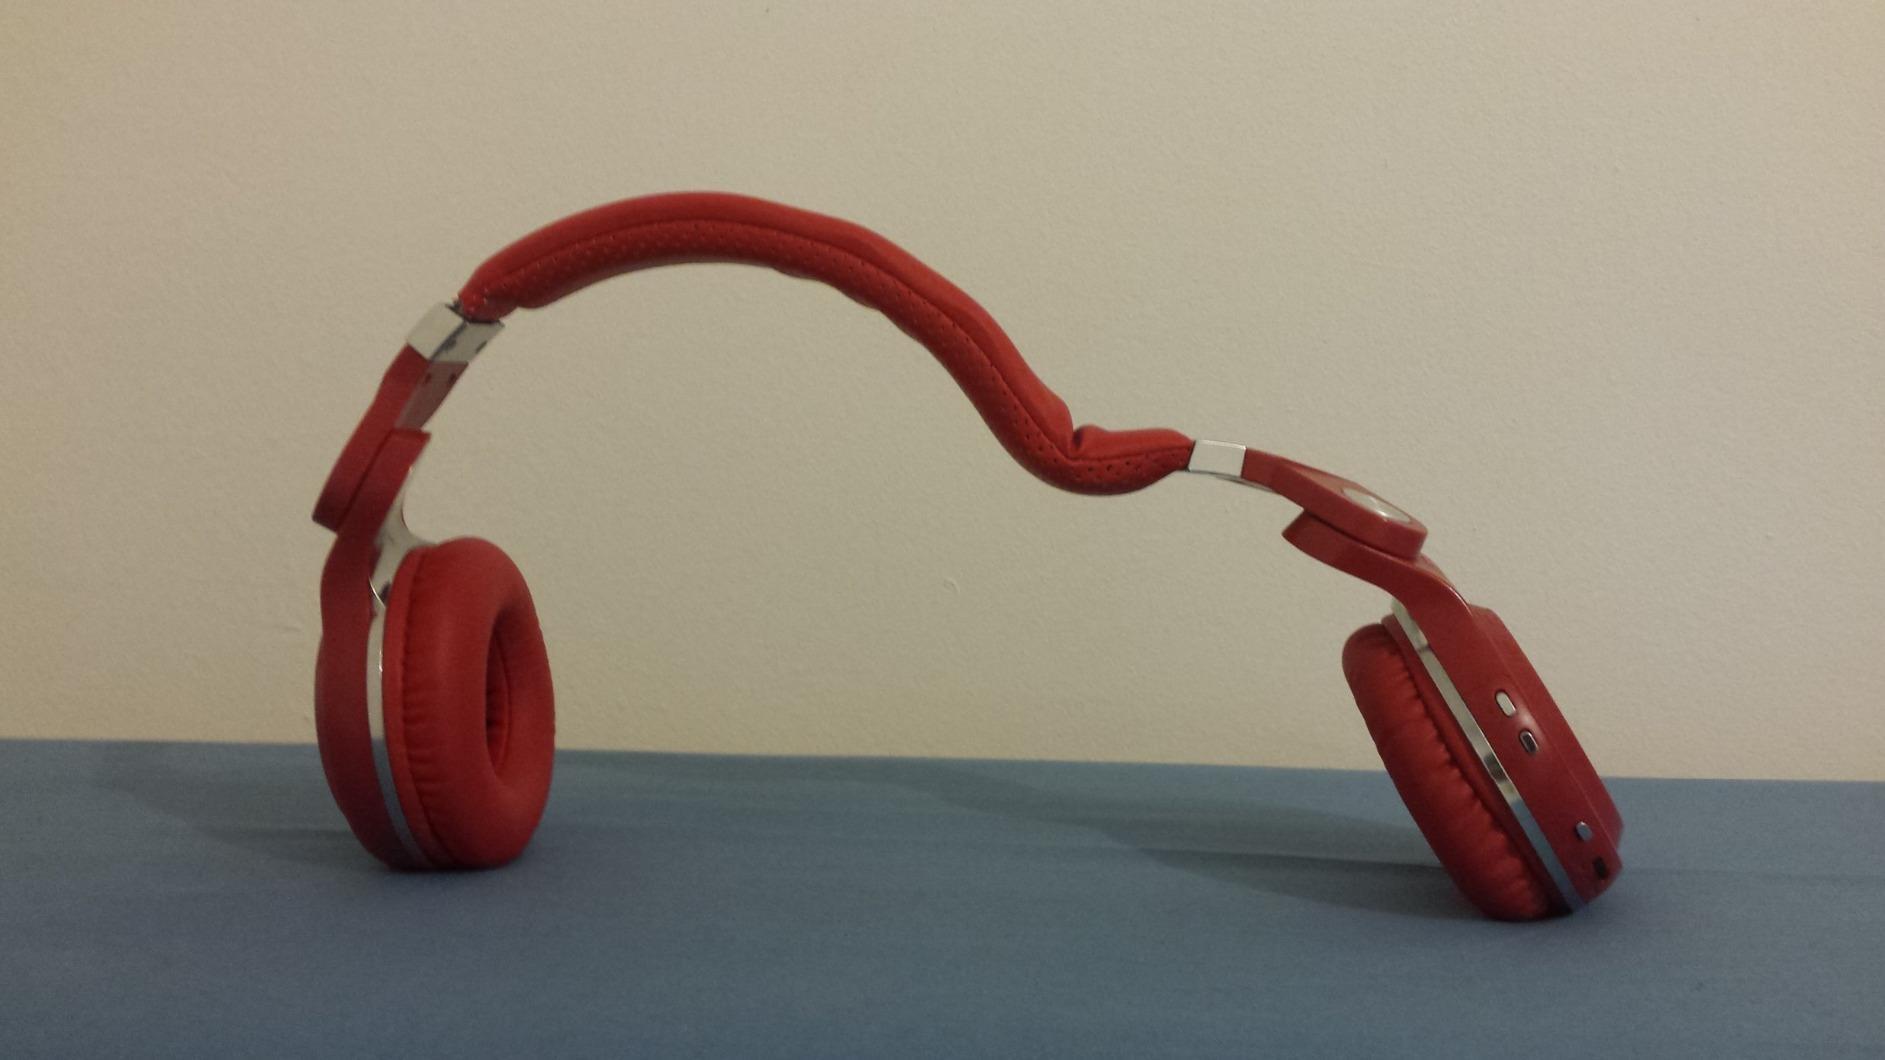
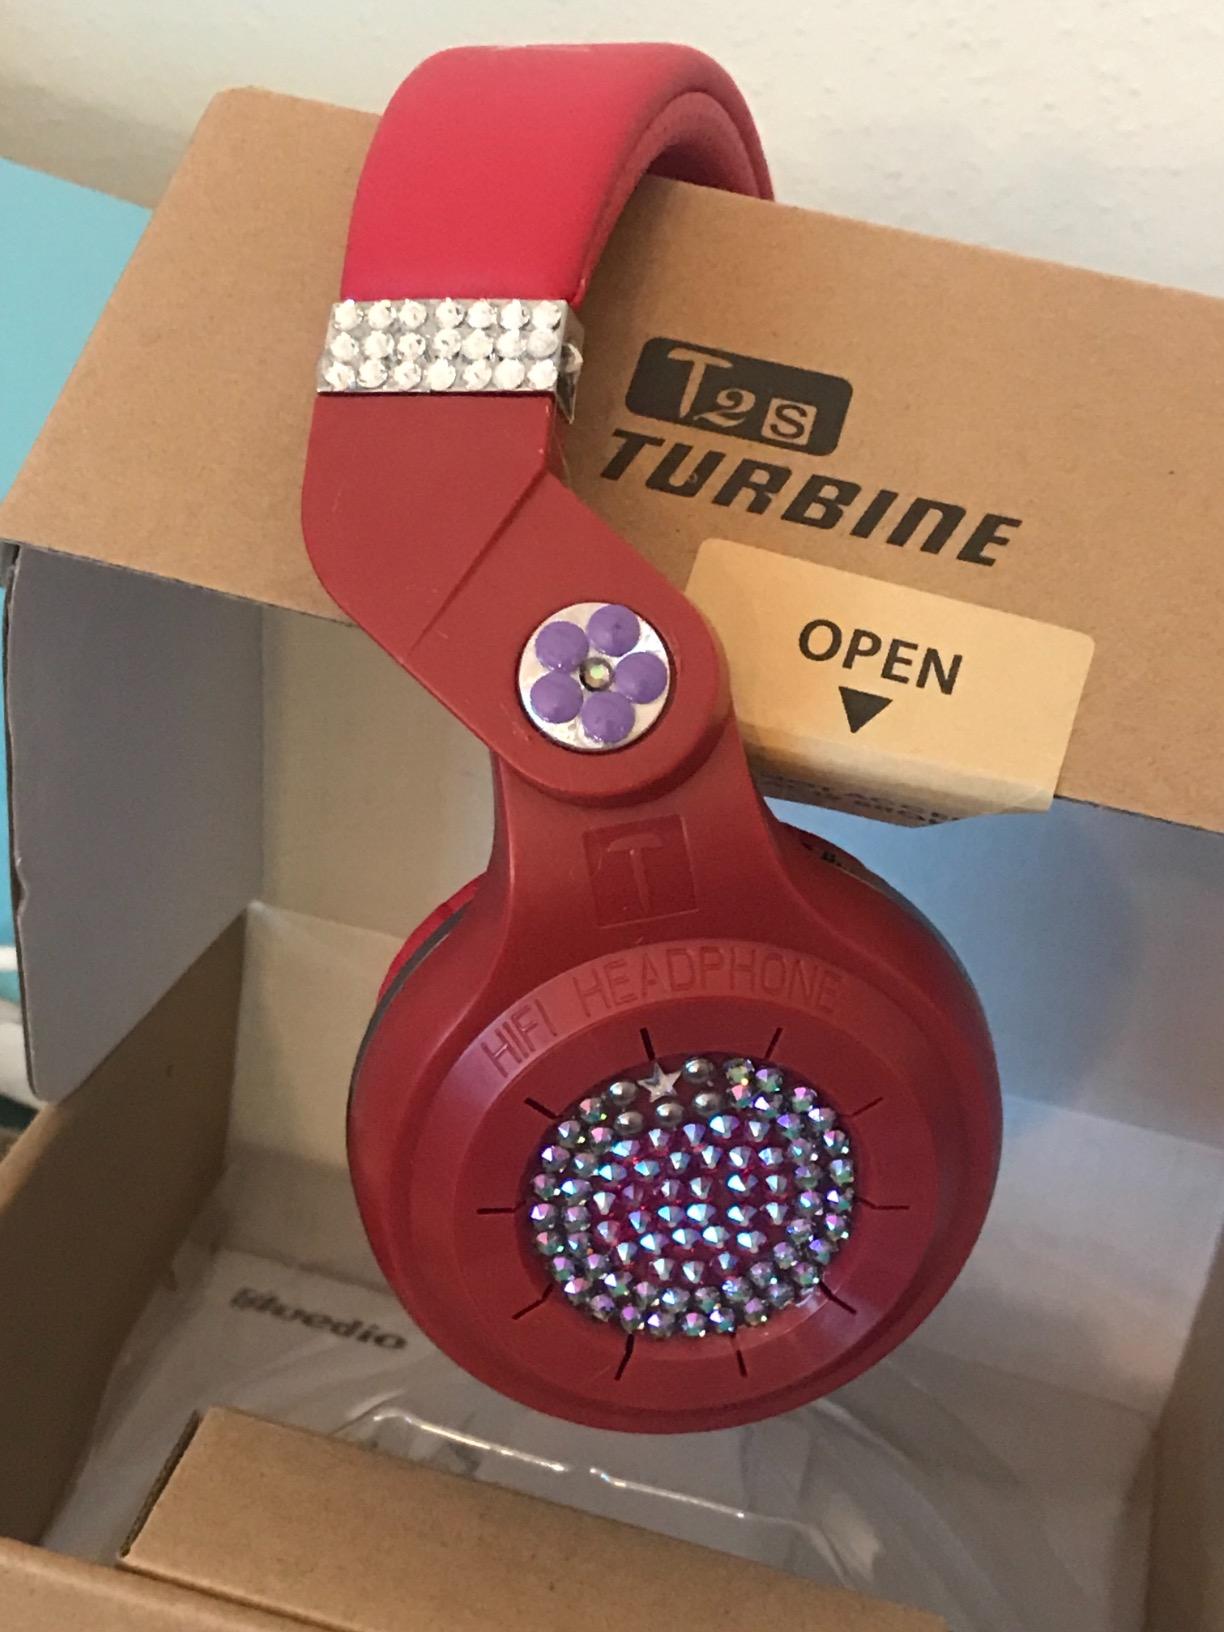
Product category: headphones
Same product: yes